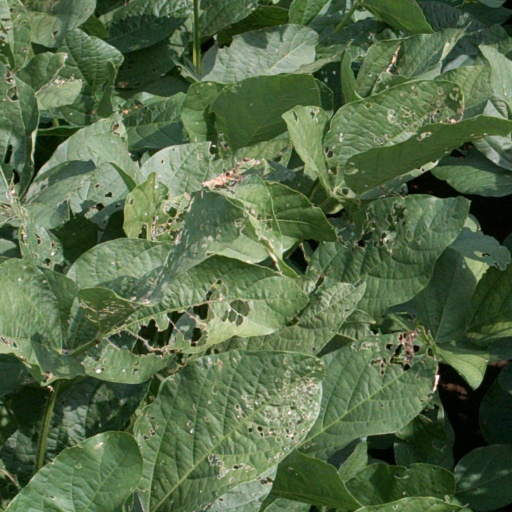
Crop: soybean